Alt-Tempelhof (Berlin U-Bahn)

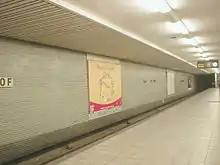
Alt-Tempelhof U-Bahn station

Alt-Tempelhof (Old Tempelhof) is a Berlin U-Bahn station on the . It is located under Tempelhofer Damm in the centre of the former village of Tempelhof, now a Berlin district within the borough of Tempelhof-Schöneberg. The station opened on 28 February 1966.